Claude-Mathias Phaneuf

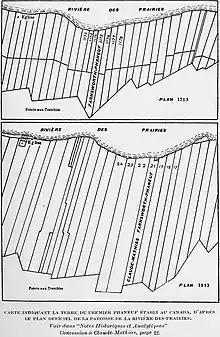
A map of the land concession to Claude-Mathias Phaneuf parcel

Late in 1704, Matthias arrived in Sault-au-Recollet and was admitted to the mission at Fort Lorette by François Vachon de Belmont.